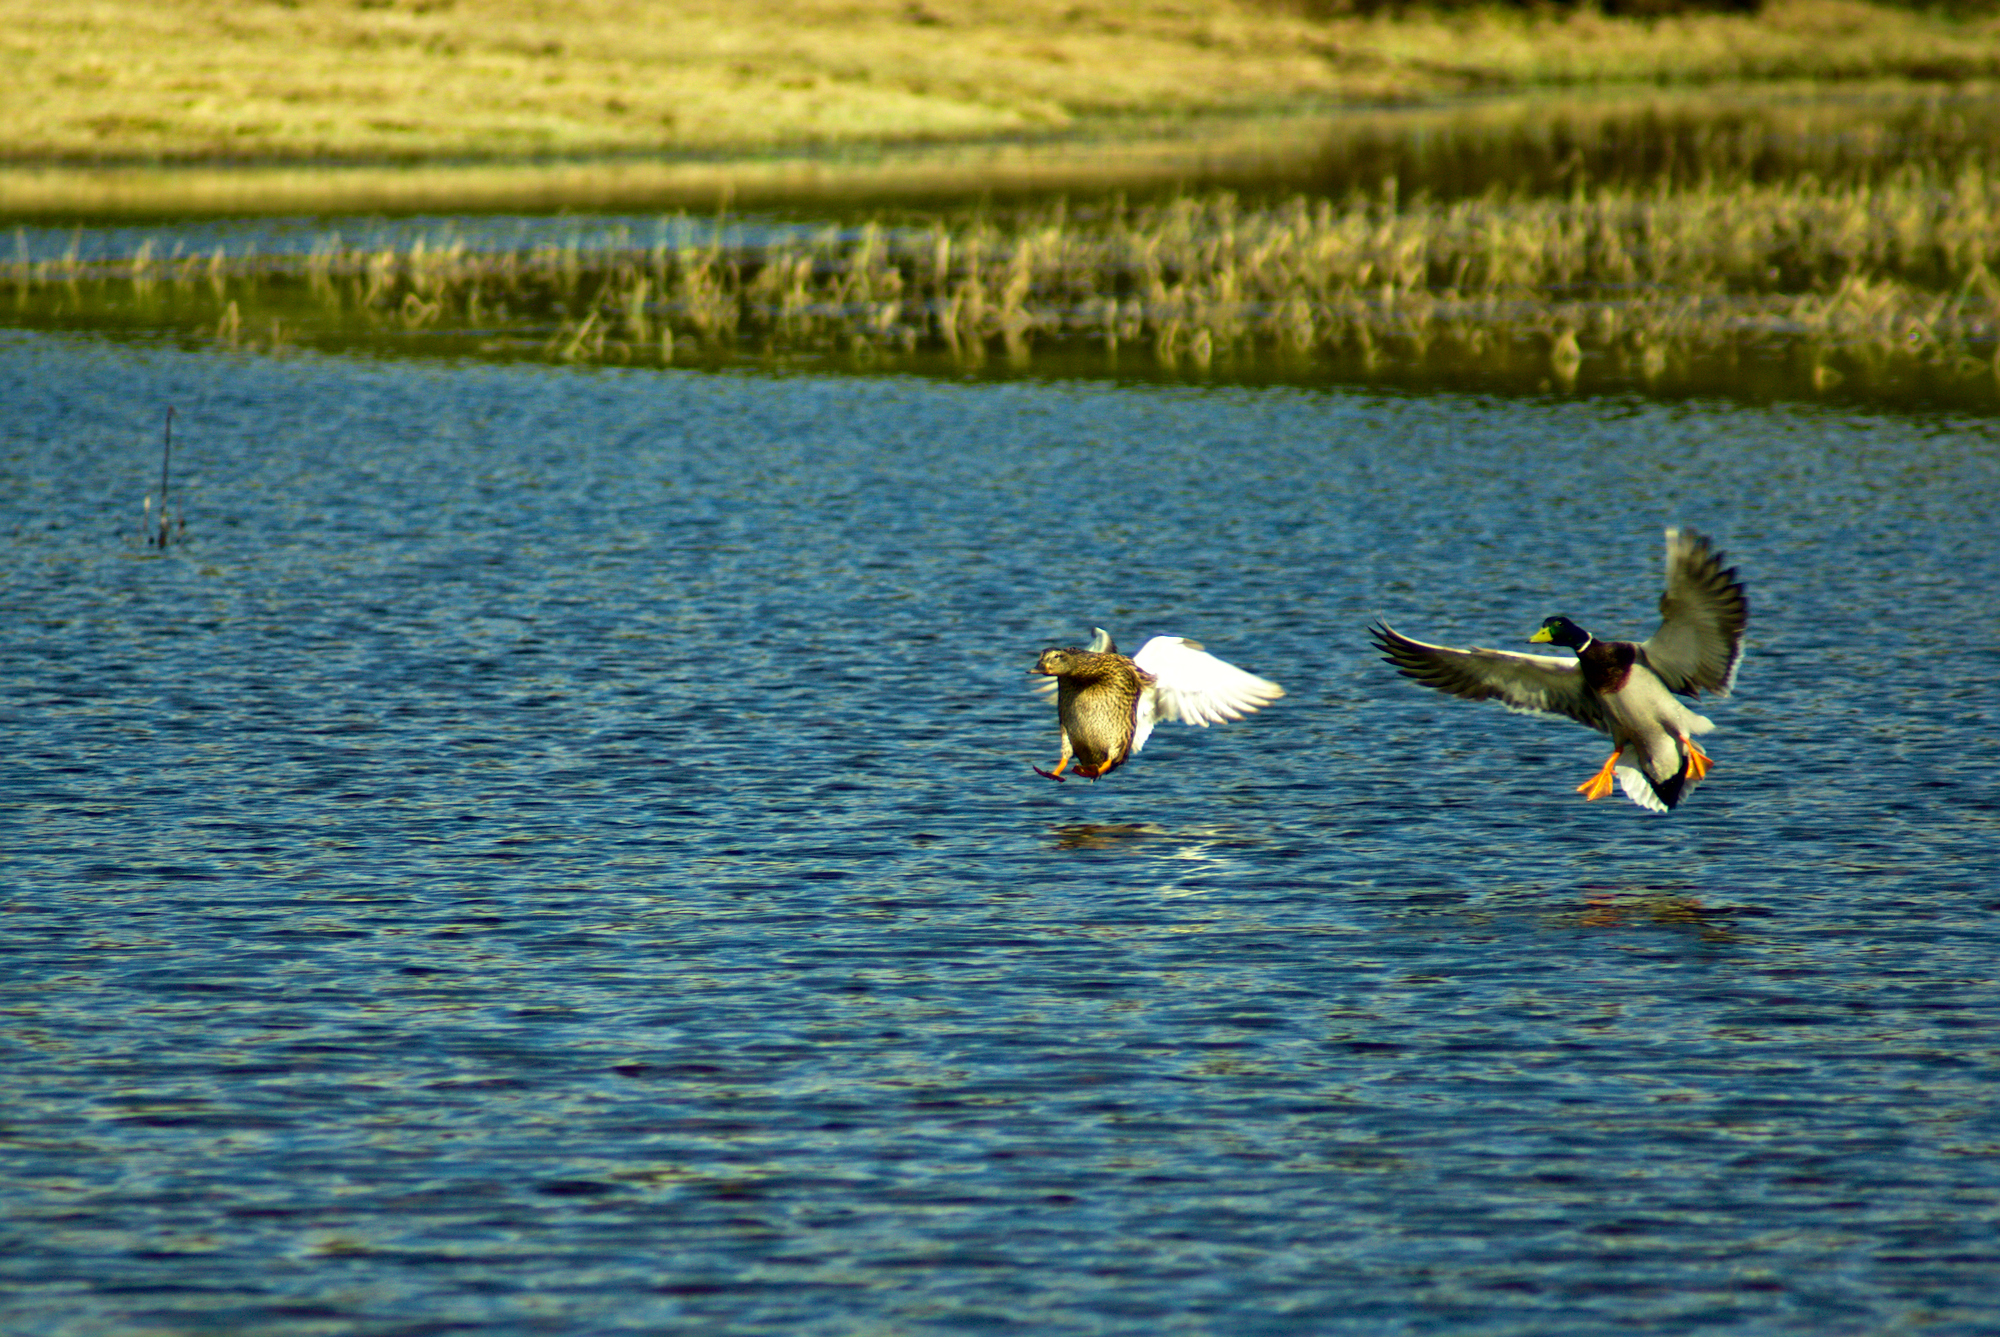
nature, bird, lake, wildlife, fauna, drake, duck, wetland, vertebrate, waterfowl, water bird, mallard, wildgoose, wildmoos, ducks geese and swans